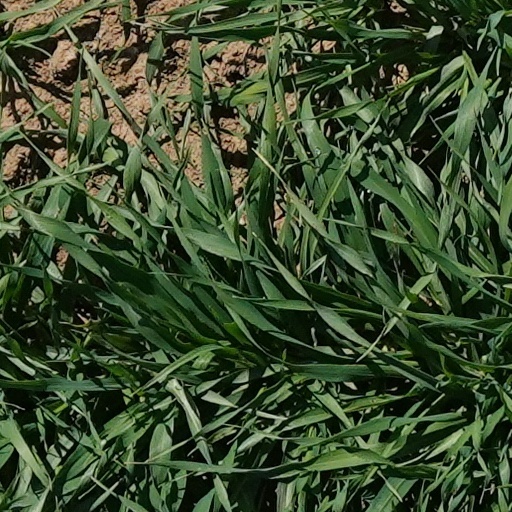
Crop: wheat